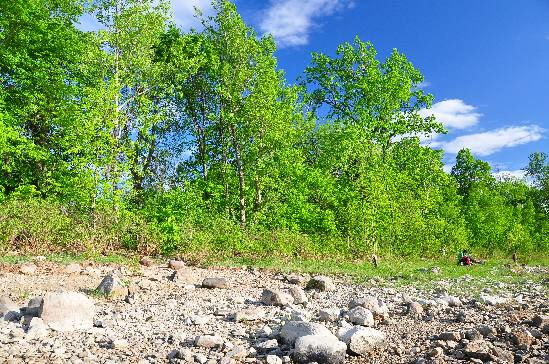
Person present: No